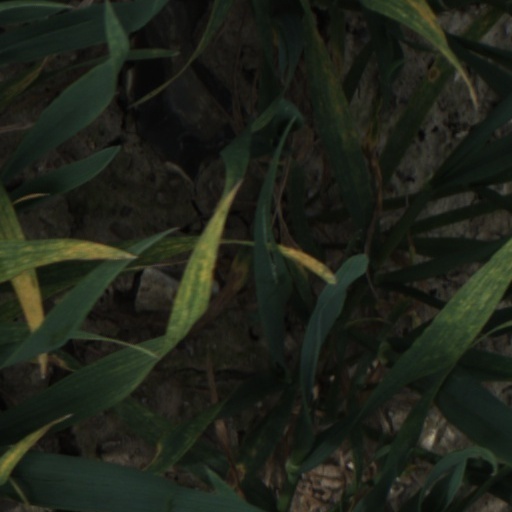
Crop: wheat